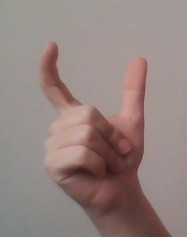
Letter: nun